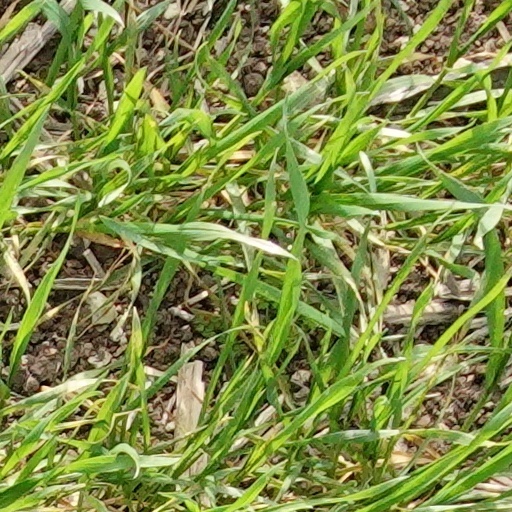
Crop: wheat